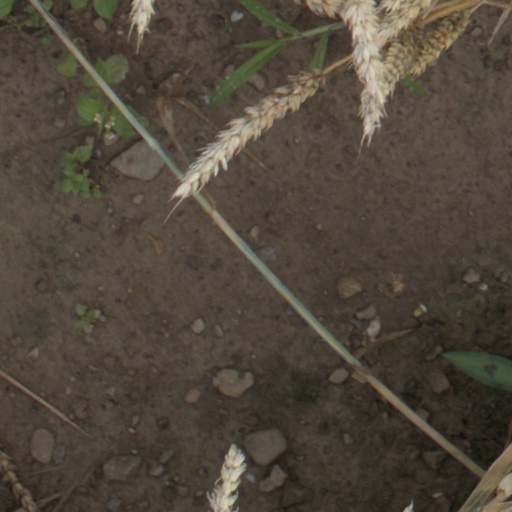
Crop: wheat